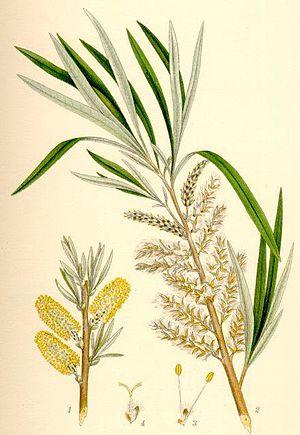
Saule des vanniers (Salix viminalis). . Rameau avec fleurs mâles. . Détail de la fleur mâle avec ses étamines. . Détail de la fleur femelle. . Rameau avec fleurs femelles.
Le saule des vanniers, appelé aussi vime ou osier vert, est un saule d'une hauteur de 3 à 6 m. Il tire son nom de l'utilisation de ses rameaux souples en vannerie sous le nom d'osier. D'autres variétés de saule sont également utilisées en vannerie, comme le saule pourpre ou le saule blanc.